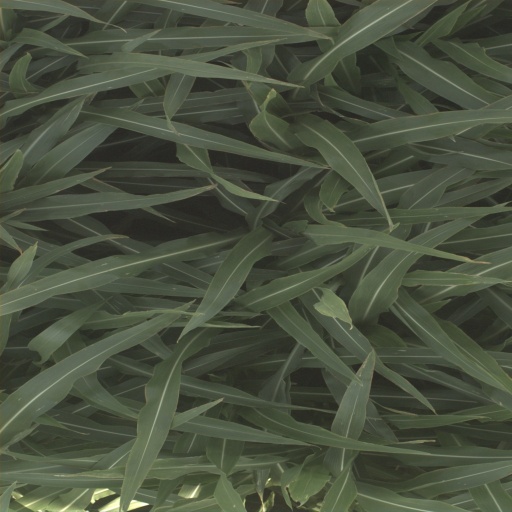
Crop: sorghum